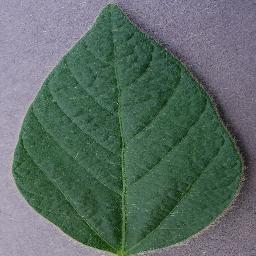
Label: Soybean___healthy